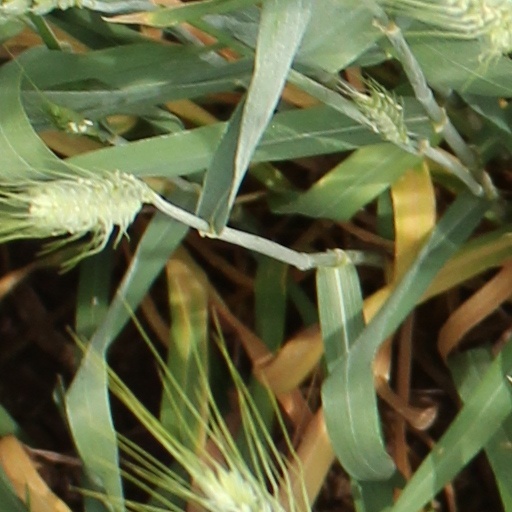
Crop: wheat